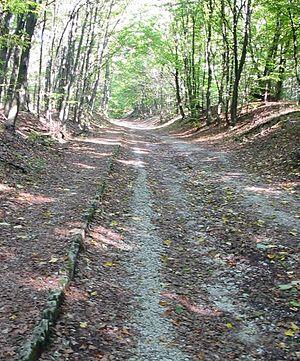
La route du sel de Westphalie, ou Westfälischer Hellweg recouvre un tronçon de la voie commerciale médiévale reliant le Rhin à l’Elbe à travers les collines d'Allemagne, et plus particulièrement la section entre Aix-la-Chapelle et Goslar, via Duisbourg et Paderborn et le gué de la Weser à Corvey.